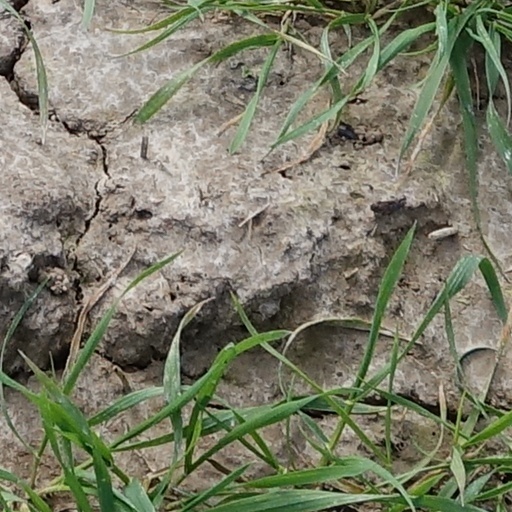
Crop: wheat